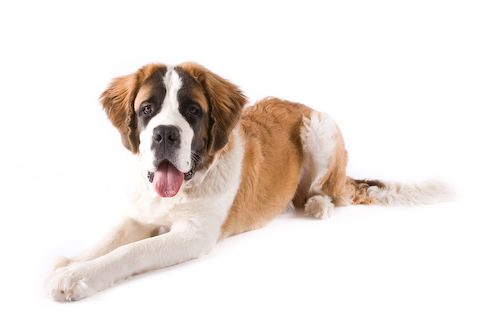
Animal: dog
Breed: saint bernard